Multiple equilibria in the Atlantic meridional overturning circulation

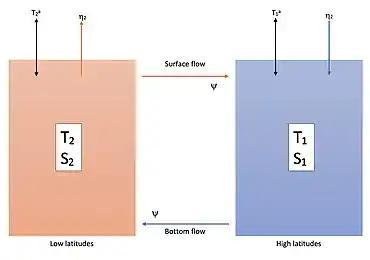
Schematic of the Stommel two-box model.

The model consists of two boxes. One box is at a high latitude (polar box) and the other one is at a low latitude (equatorial box).